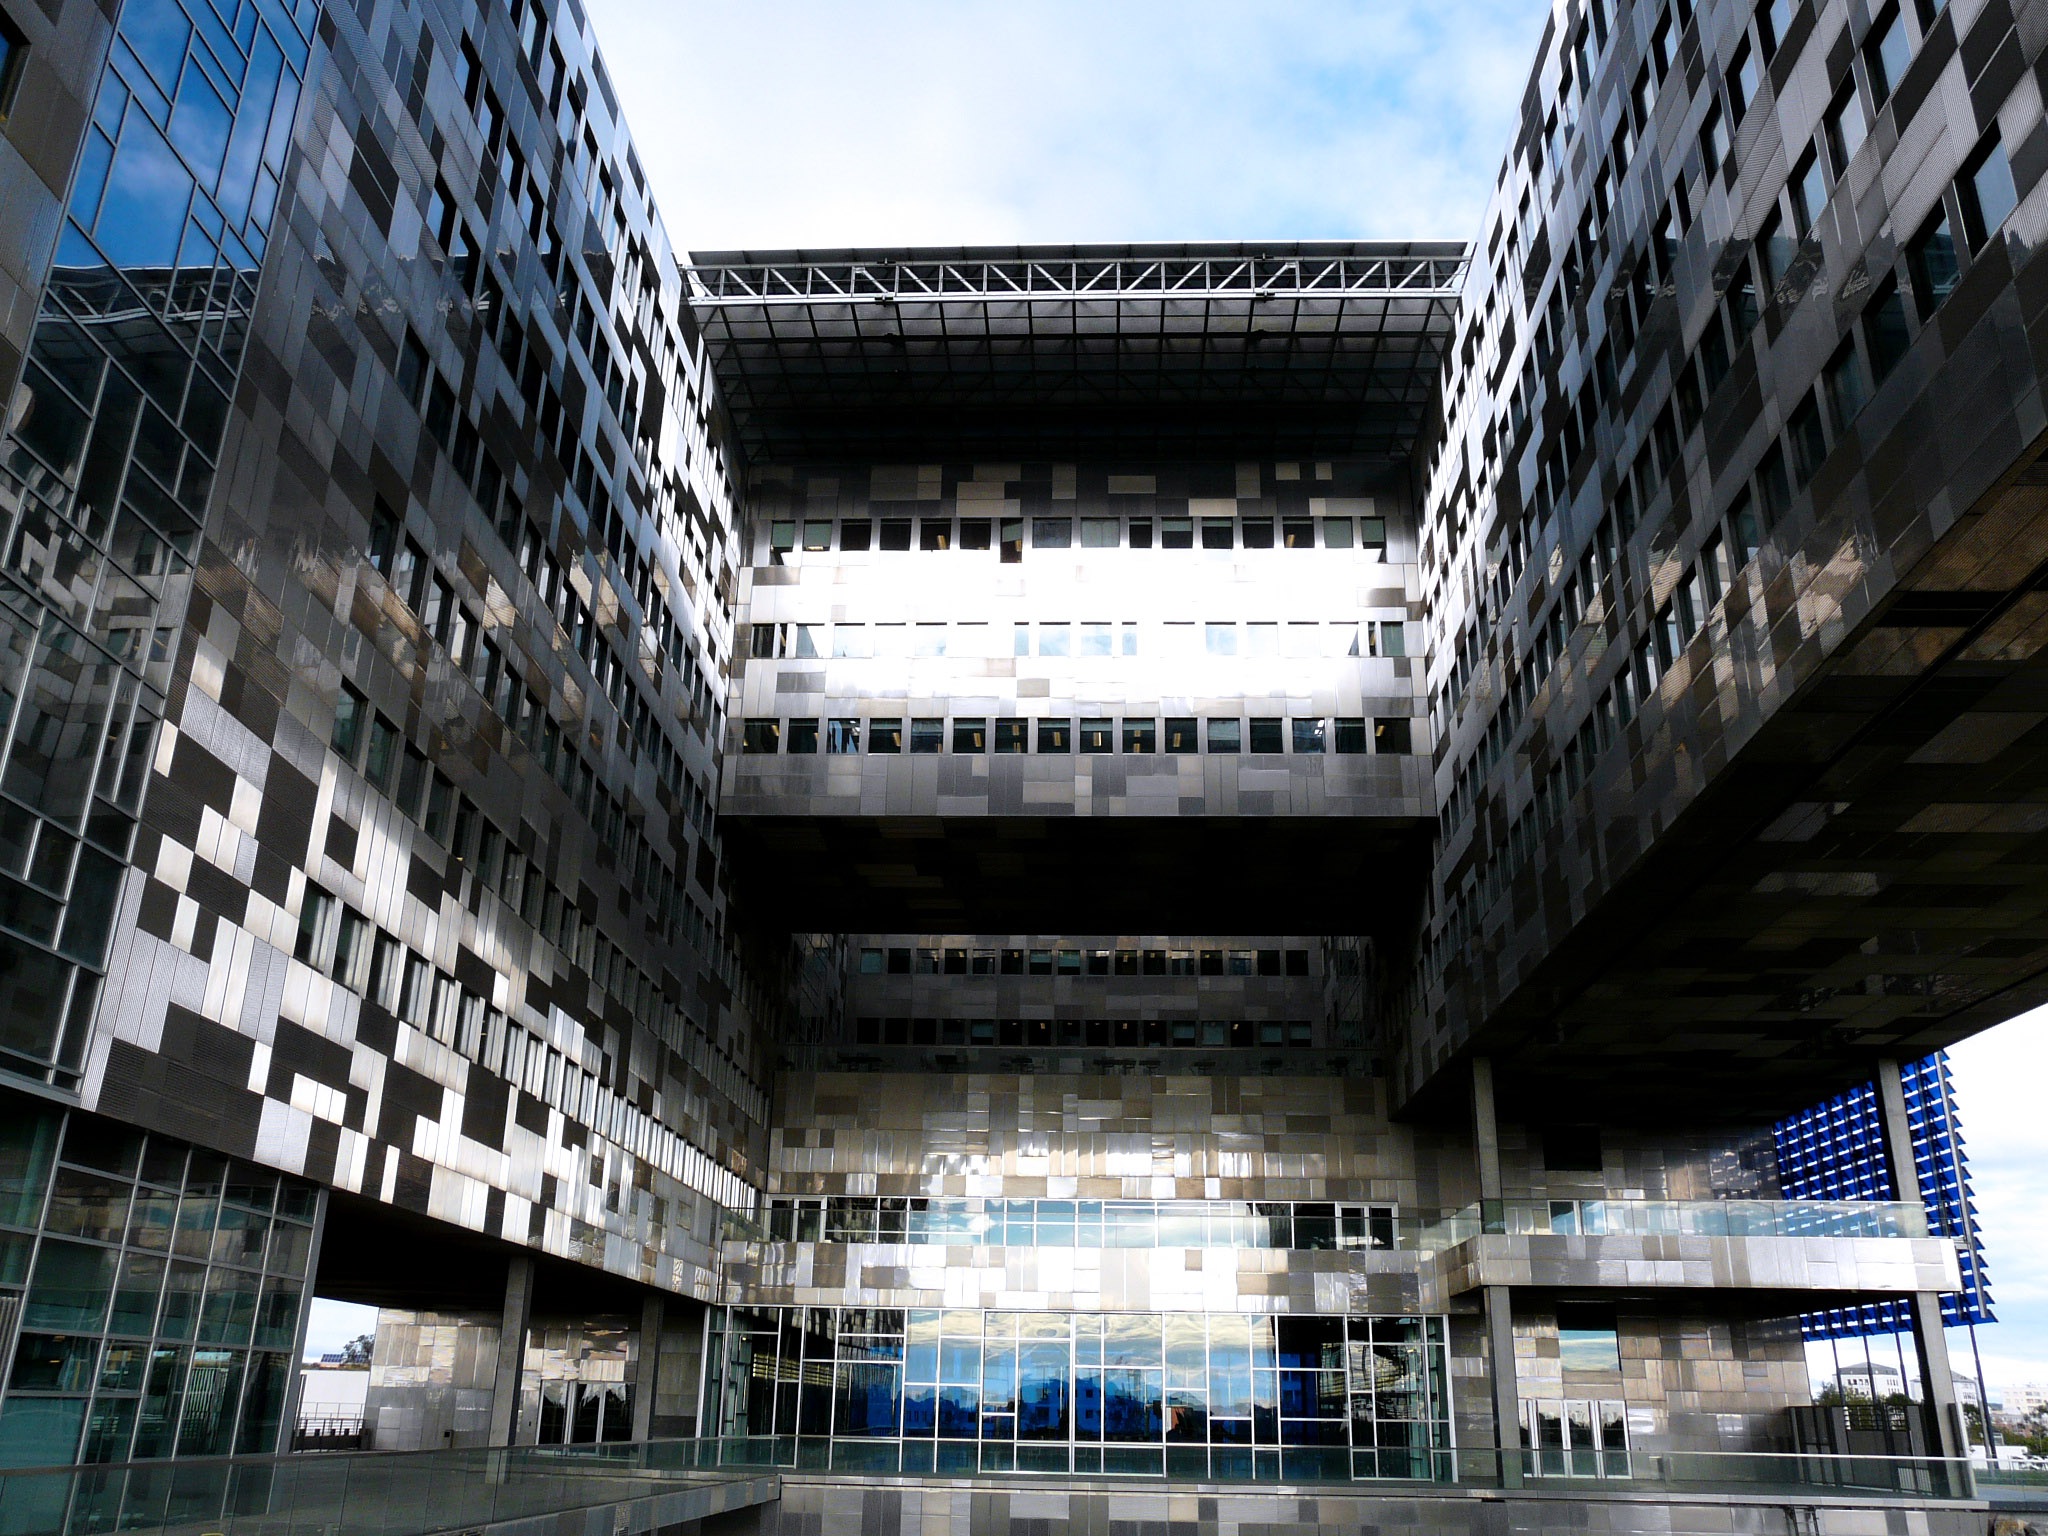
architecture, structure, building, city, facade, modern, stadium, arena, reflections, montpellier, headquarters, convention center, sport venue